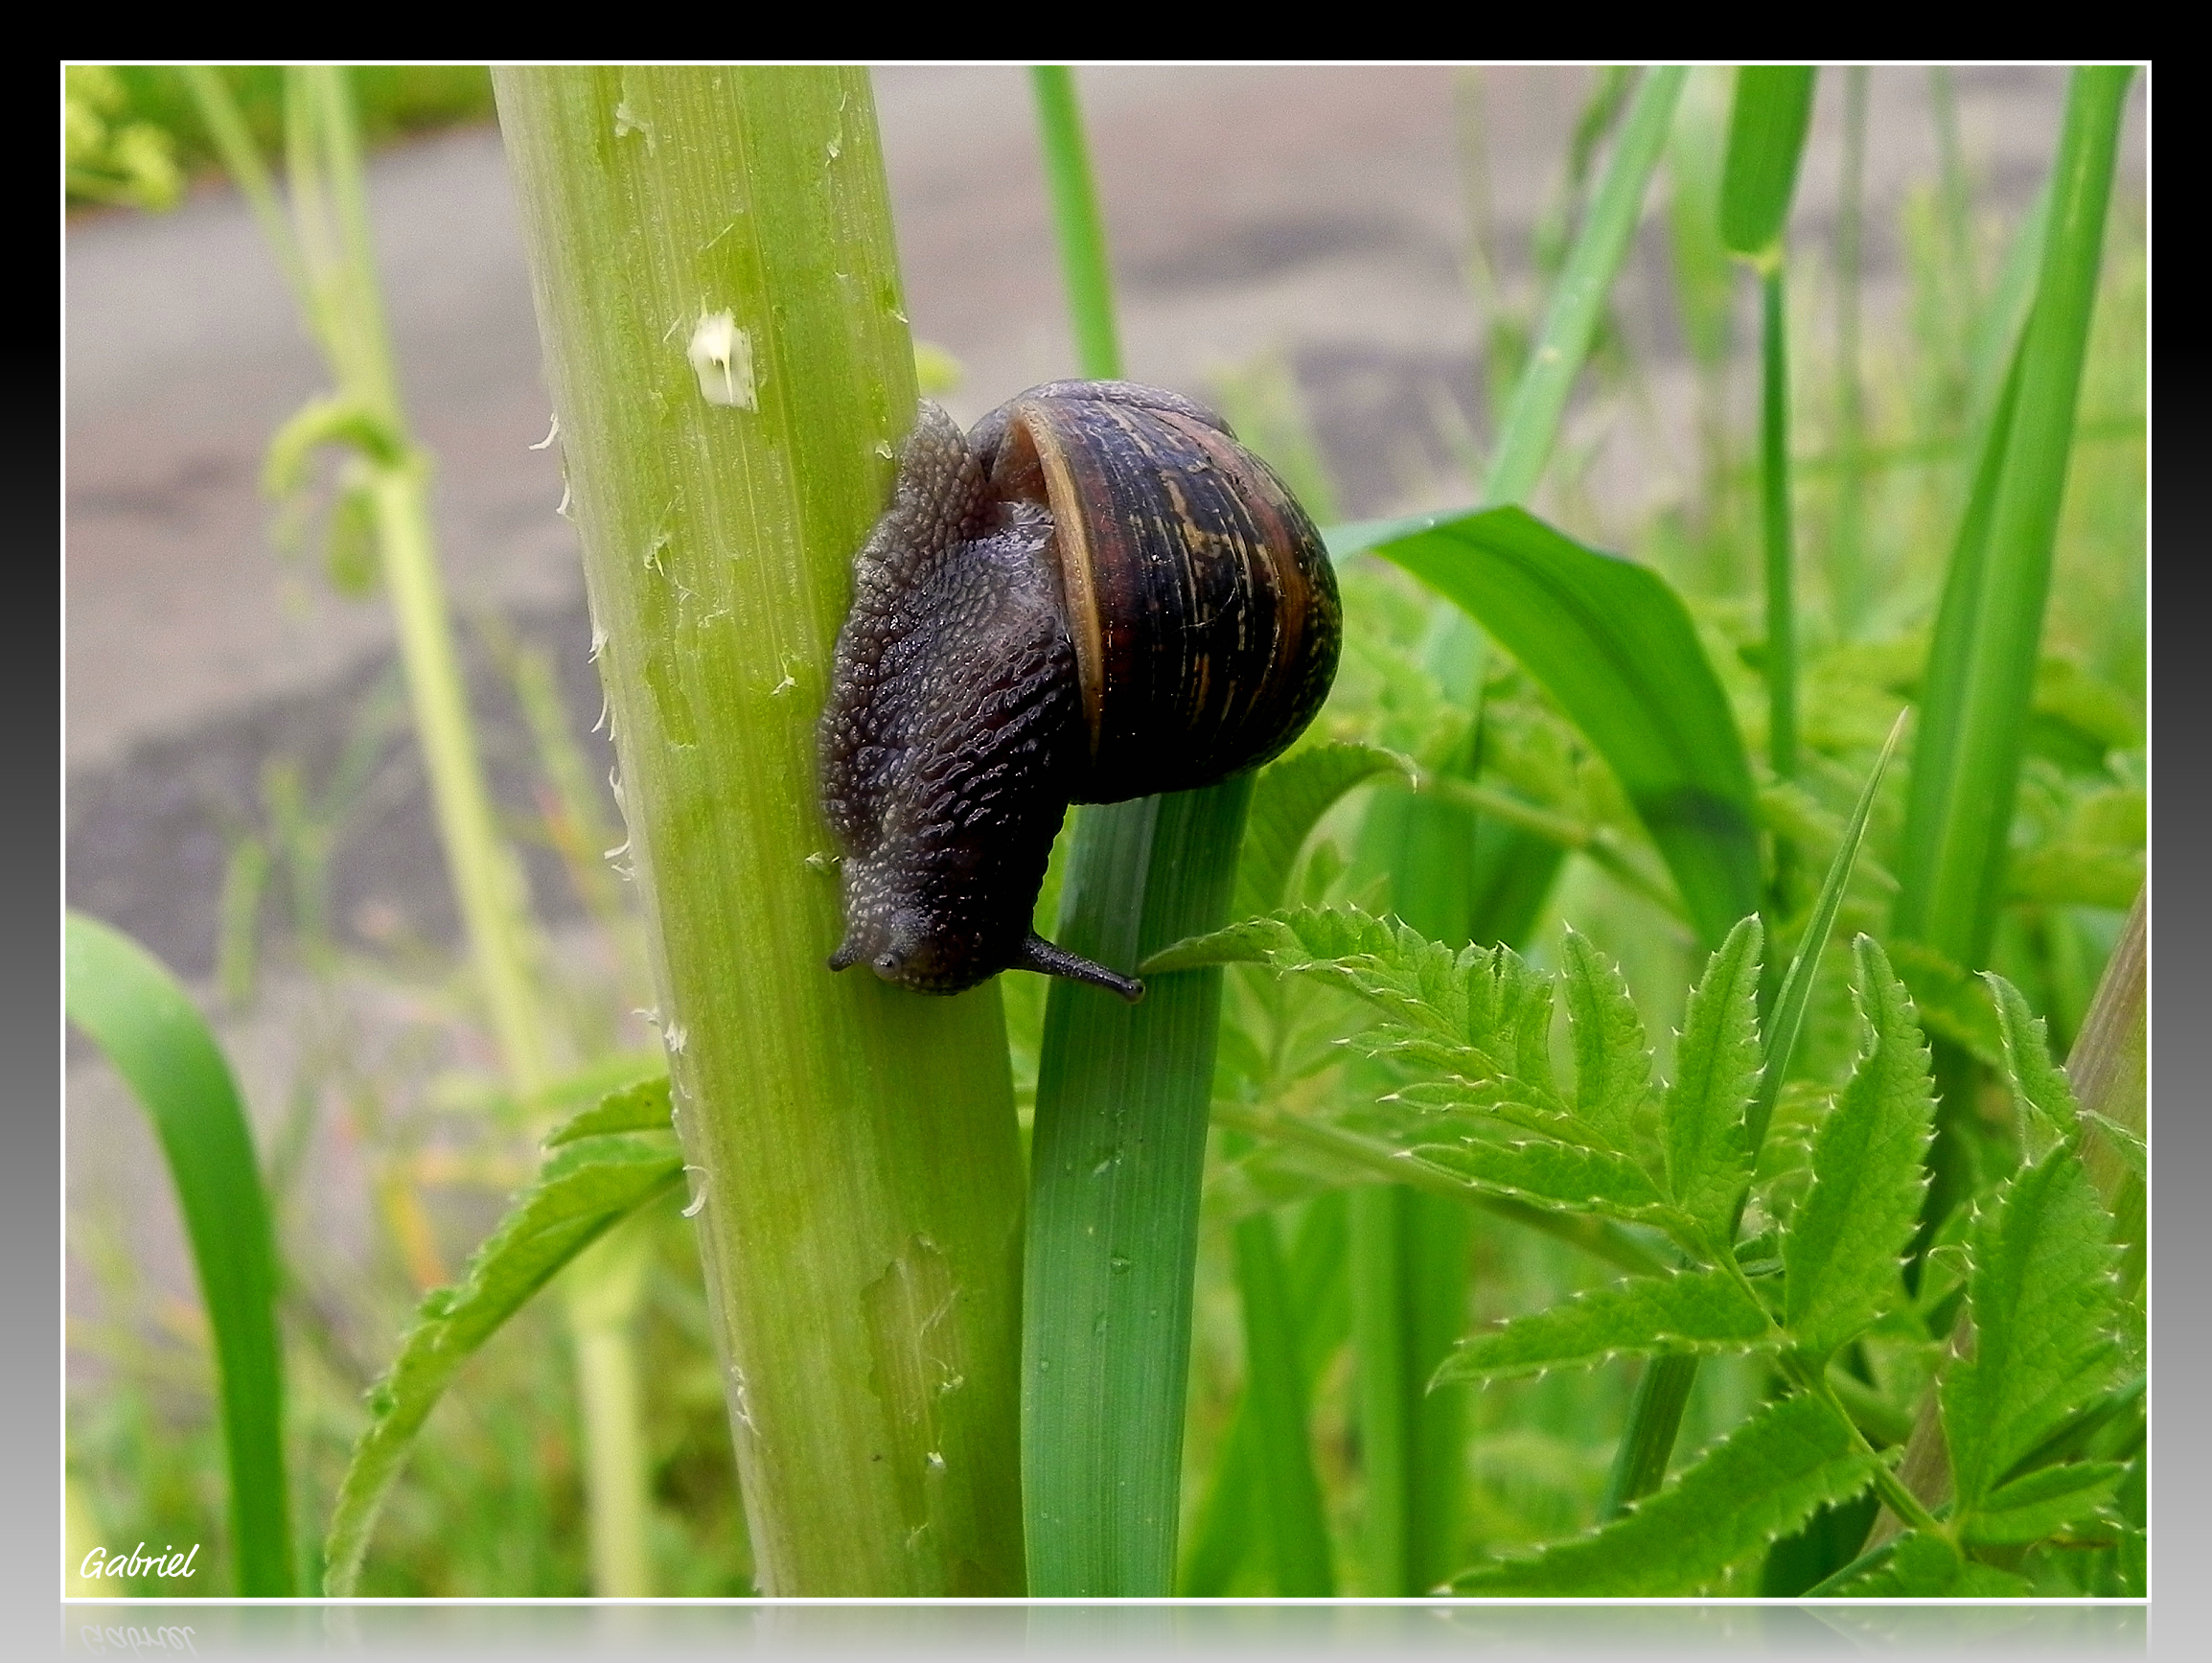
nature, grass, green, insect, fauna, invertebrate, snail, animals, naturaleza, ggl1, xovesphoto, animales, gphoto, macro photography, plant stem, snails and slugs